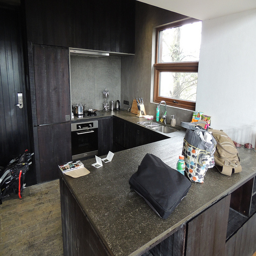
A sparse kitchen of dark wood, with few appliances or cabinets.
Many bags are paced on the large, dark kitchen counter.
A person's bags are left in the kitchen.
a counter with bags and some paperwork on it
Small open kitchen finished in dark shades and colors.